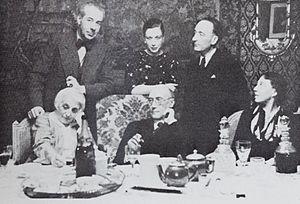
Debout: Roger Martin du Gard, Lise et Jules Romains
Maria Van Rysselberghe, née Maria Monnom, écrivain belge, épouse du peintre Théo Van Rysselberghe. L’histoire littéraire présente souvent Maria van Rysselberghe, confidente d'André Gide, sous le surnom de la « petite dame », en référence aux Cahiers de la petite dame édités de manière posthume en quatre tomes dans les Cahiers André Gide. Ils couvrent les années 1918 à 1951.